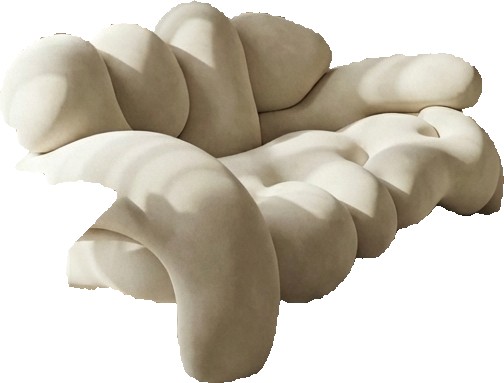
Surface category: chair